Tom Schneider

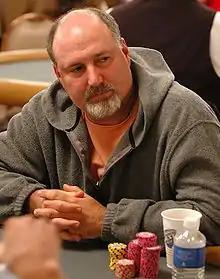
Schneider at the 2006 World Series of Poker $1,500 Limit Hold'em Shootout.

Tom Schneider (born December 24, 1959, in Indianapolis, Indiana) is a professional poker player from Phoenix, Arizona. Schneider is a certified public accountant and former president of a public golf company and chief financial officer for three Arizona companies before beginning his poker career in 2002. As of 2017, he is chief financial officer of Loudmouth Golf . He wears their sport coats on "Poker Night in America" TV shows. He was also the Controller for Ping Golf. He is the author of the book "Oops! I Won Too Much Money: Winning Wisdom from the Boardroom to the Poker Table" which provides lessons for both poker and business. Tom was the co-host of the popular poker podcast, Beyond The Table, along with Karridy Askenasy and Dan Michalski, creator and head blogger at Pokerati, where Tom was a contributing columnist.